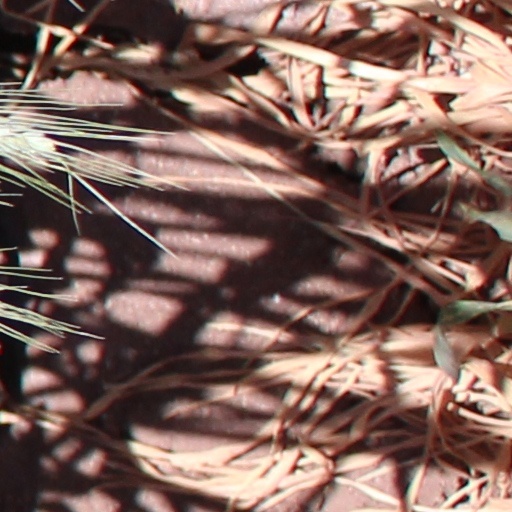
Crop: wheat